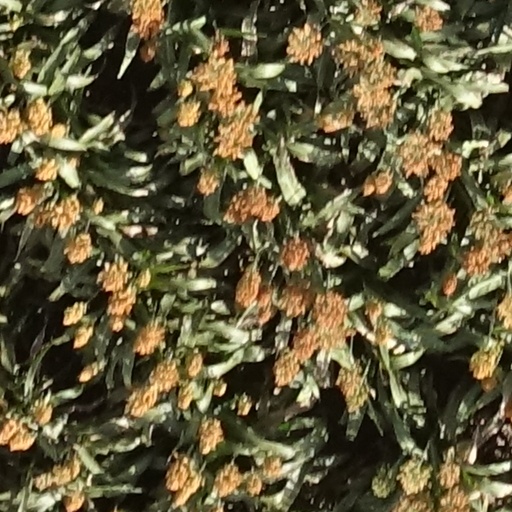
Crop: sorghum